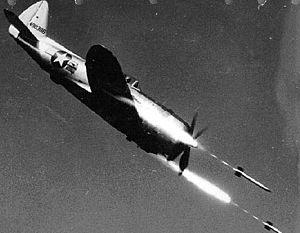
L'armement air-sol est l'équipement militaire déployé par les aéronefs pour détruire des cibles terrestres. D'une grande diversité, cet armement varie en fonction de la portée, du poids, de l'objectif et de la technologie mise en œuvre. Il est l'armement principal des bombardiers, des avions d'attaque au sol et des hélicoptères, ainsi que celui des chasseurs-bombardiers. Aujourd'hui la plupart des aéronefs, y compris les avions de chasse et certains drones sont aptes à déployer ce type d'armement.